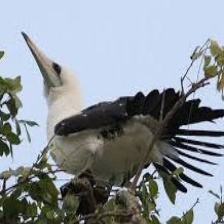
Species: ABBOTTS BOOBY
Scientific name: PAPASULA ABBOTTI